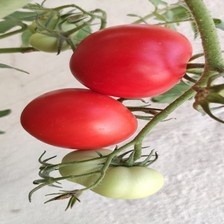
Label: tomato